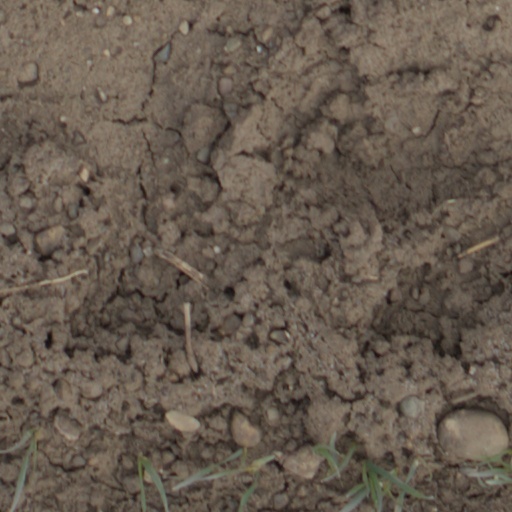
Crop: wheat